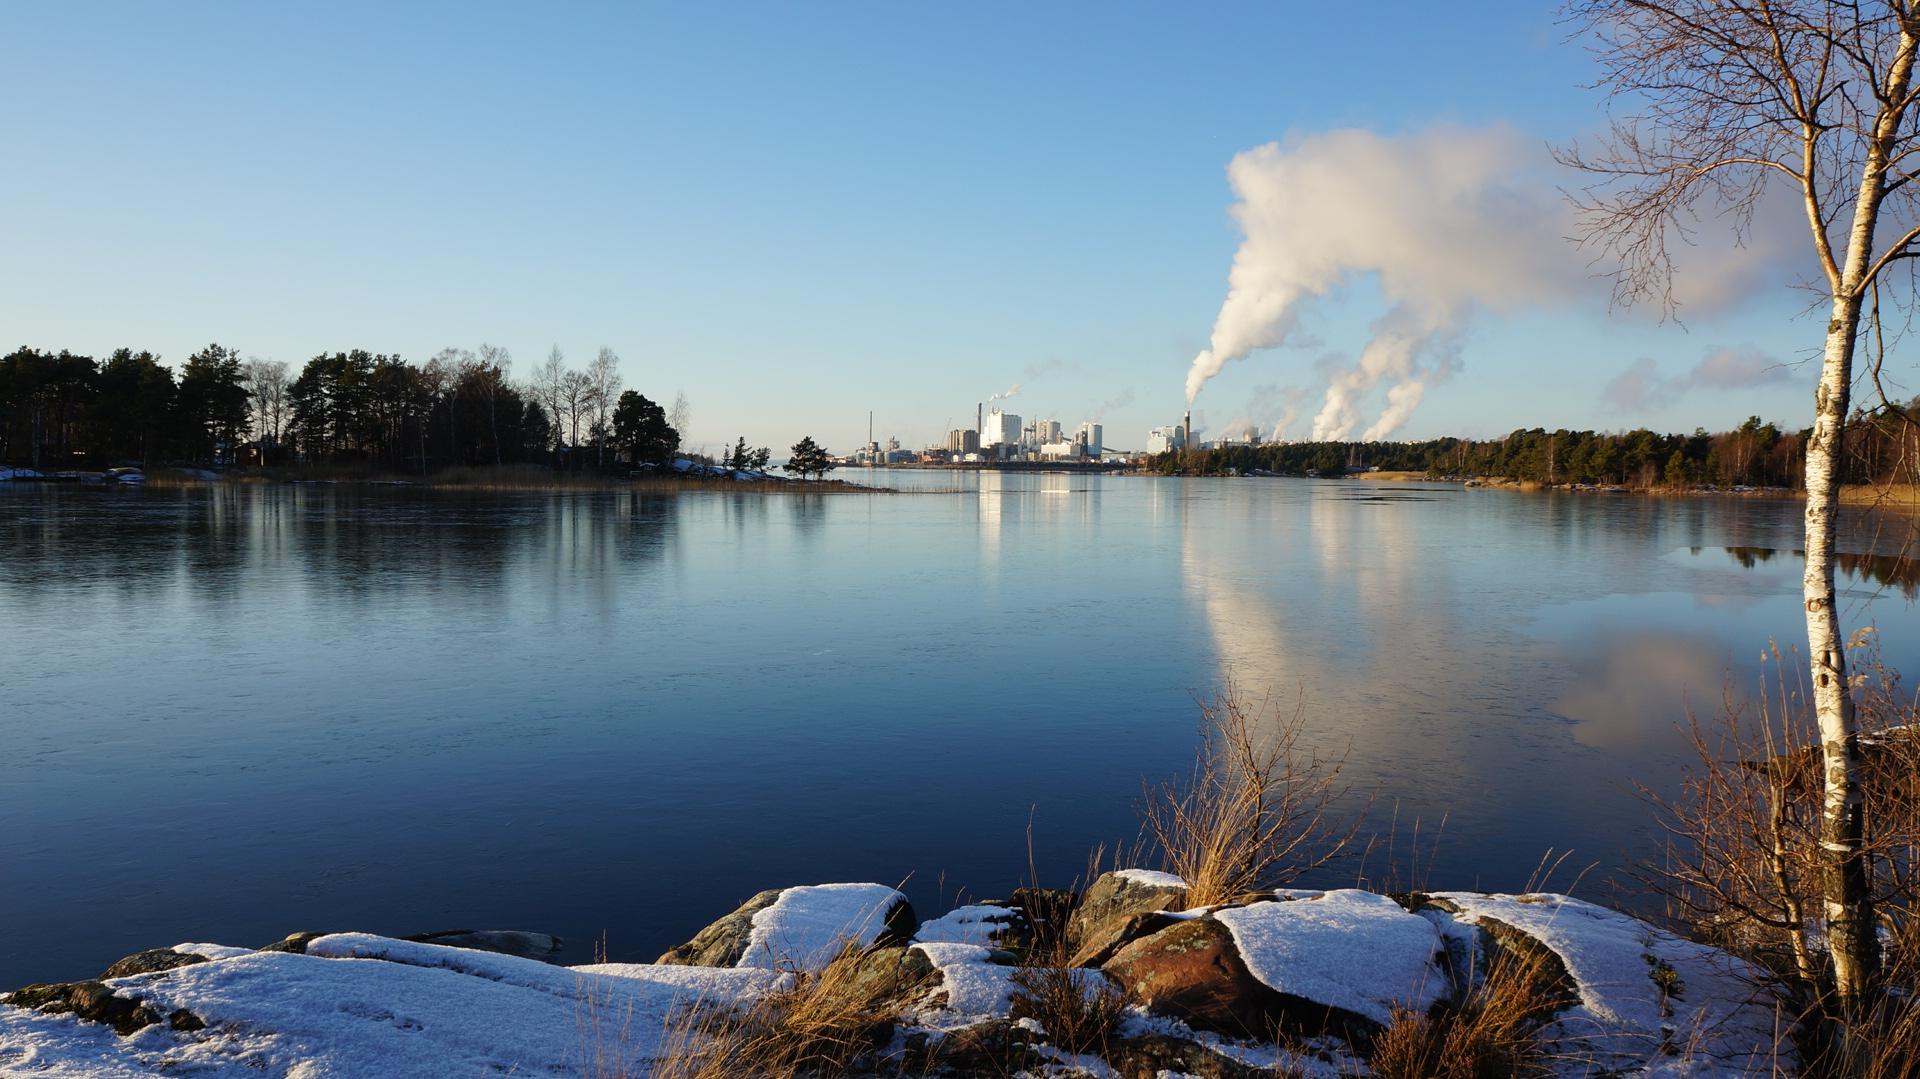
Skoghalls, fabriken, body of water, natural landscape, winter, nature, sky, snow, water, reflection, lake, freezing, tree, water resources, river, bank, atmospheric phenomenon, wilderness, morning, cloud, pond, lake district, ice, loch, landscape, sunlight, reservoir, calm, photography, horizon, watercourse, plant, panorama, mountain, frost, evening